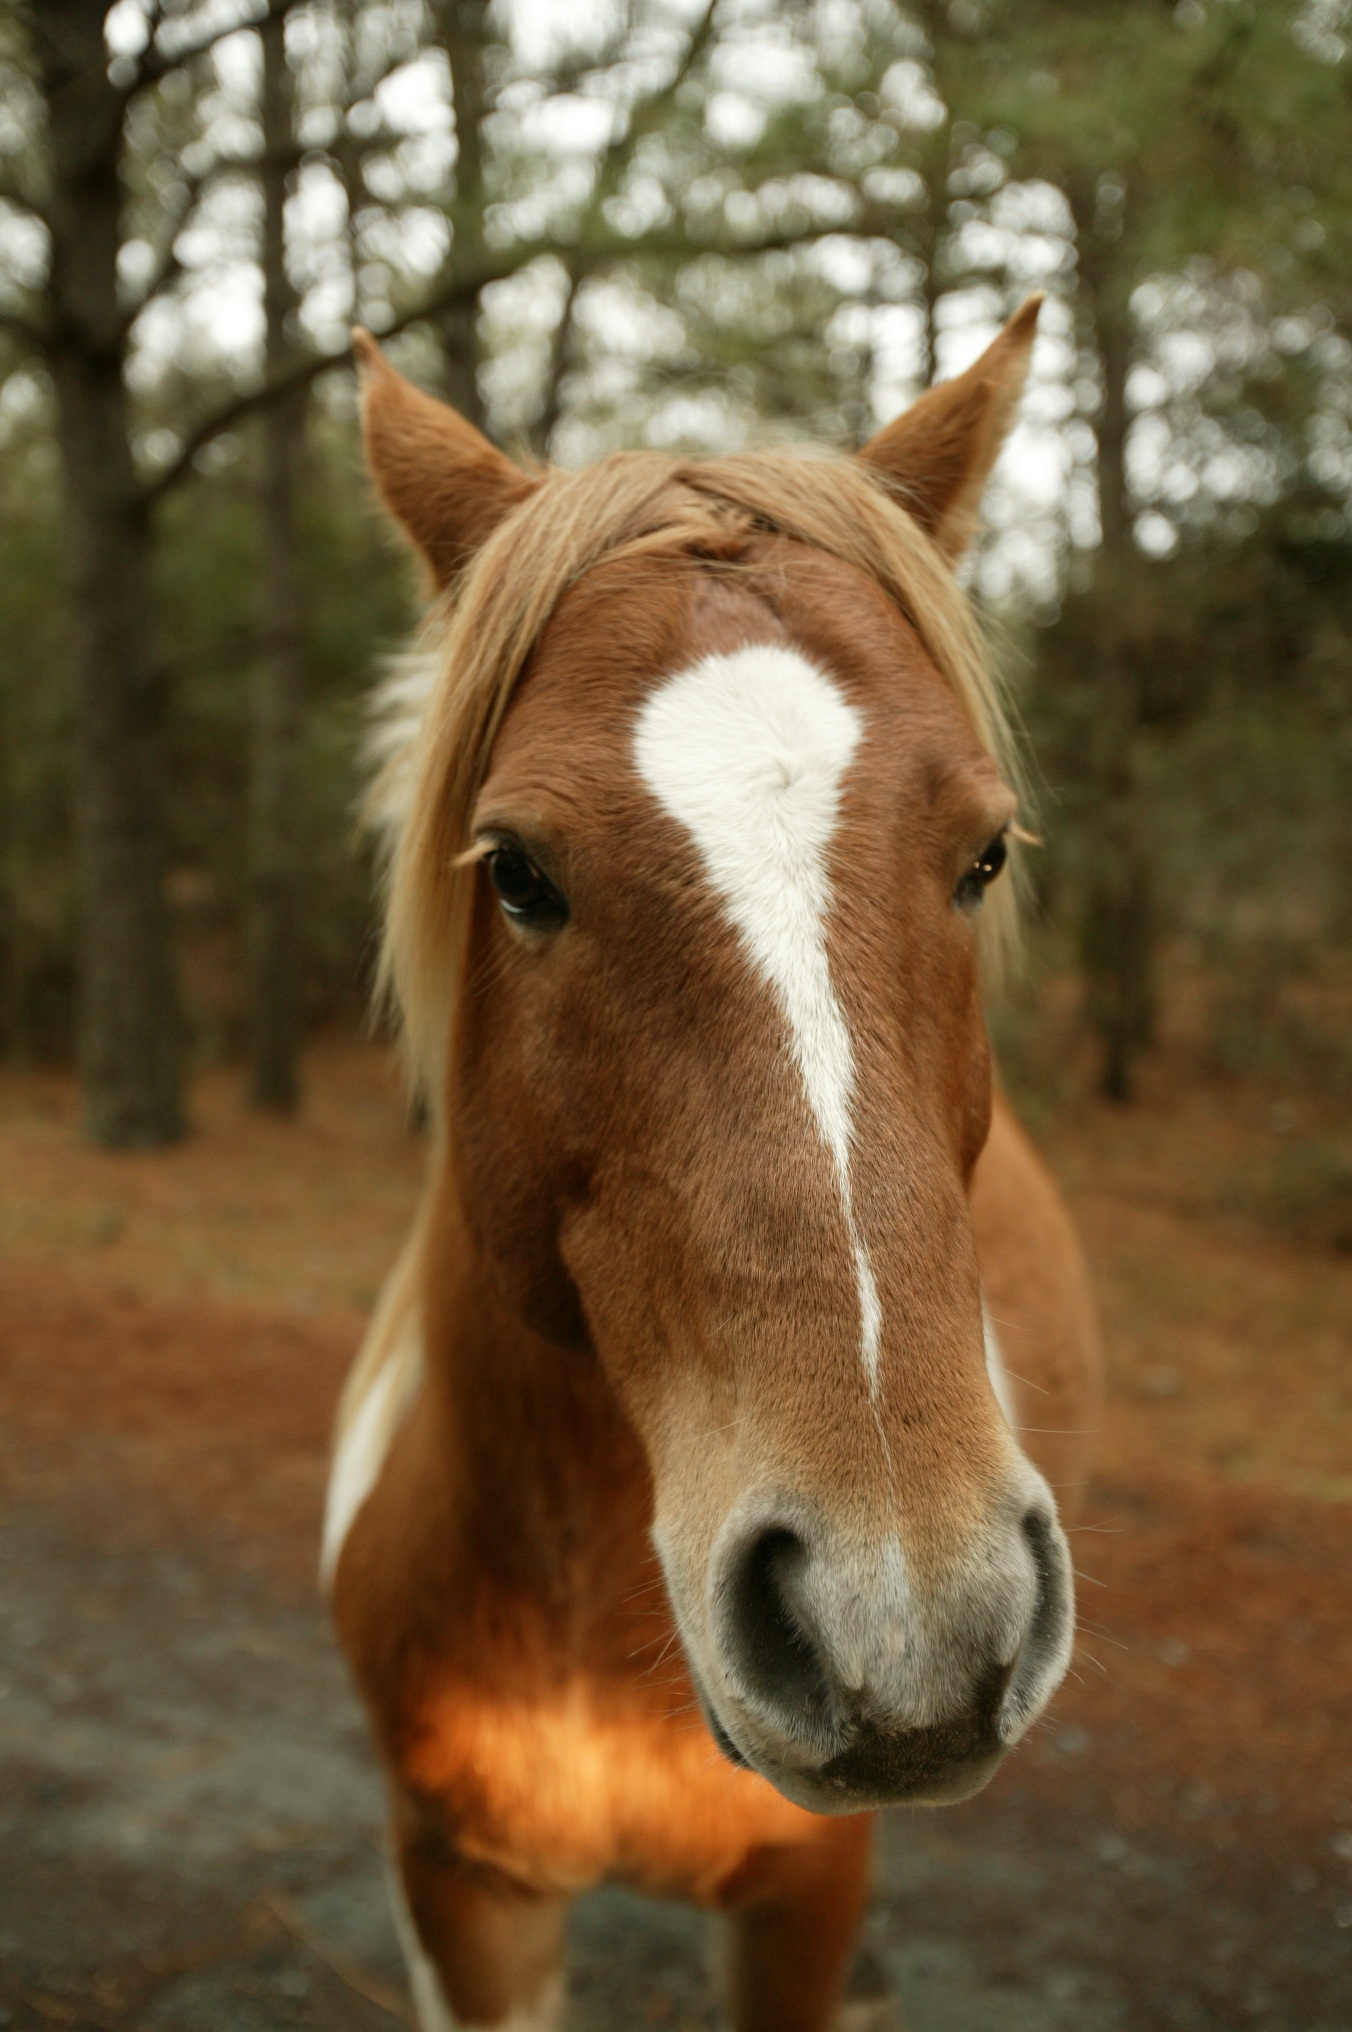
nature, wildlife, portrait, pasture, horse, small, usa, mammal, stallion, mane, close, fauna, bridle, wild pony, pony, head, vertebrate, mare, foal, virginia, feral, colt, halter, wooded, pack animal, horse like mammal, mustang horse, chincoteague island